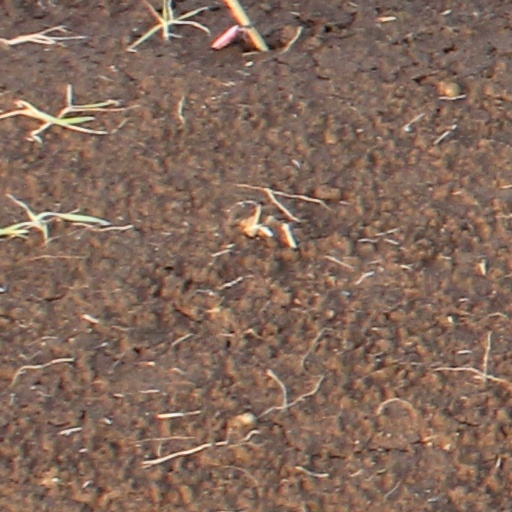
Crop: wheat